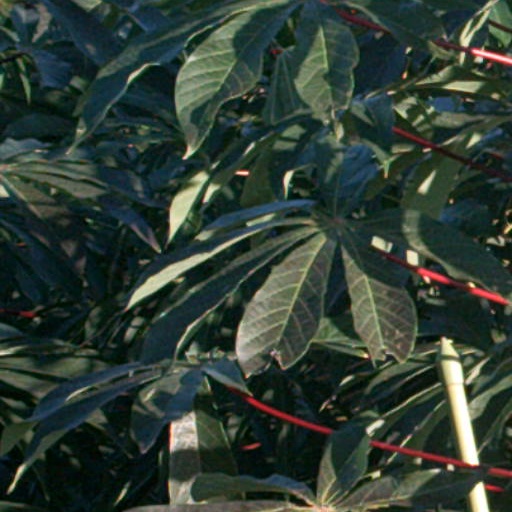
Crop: cassava